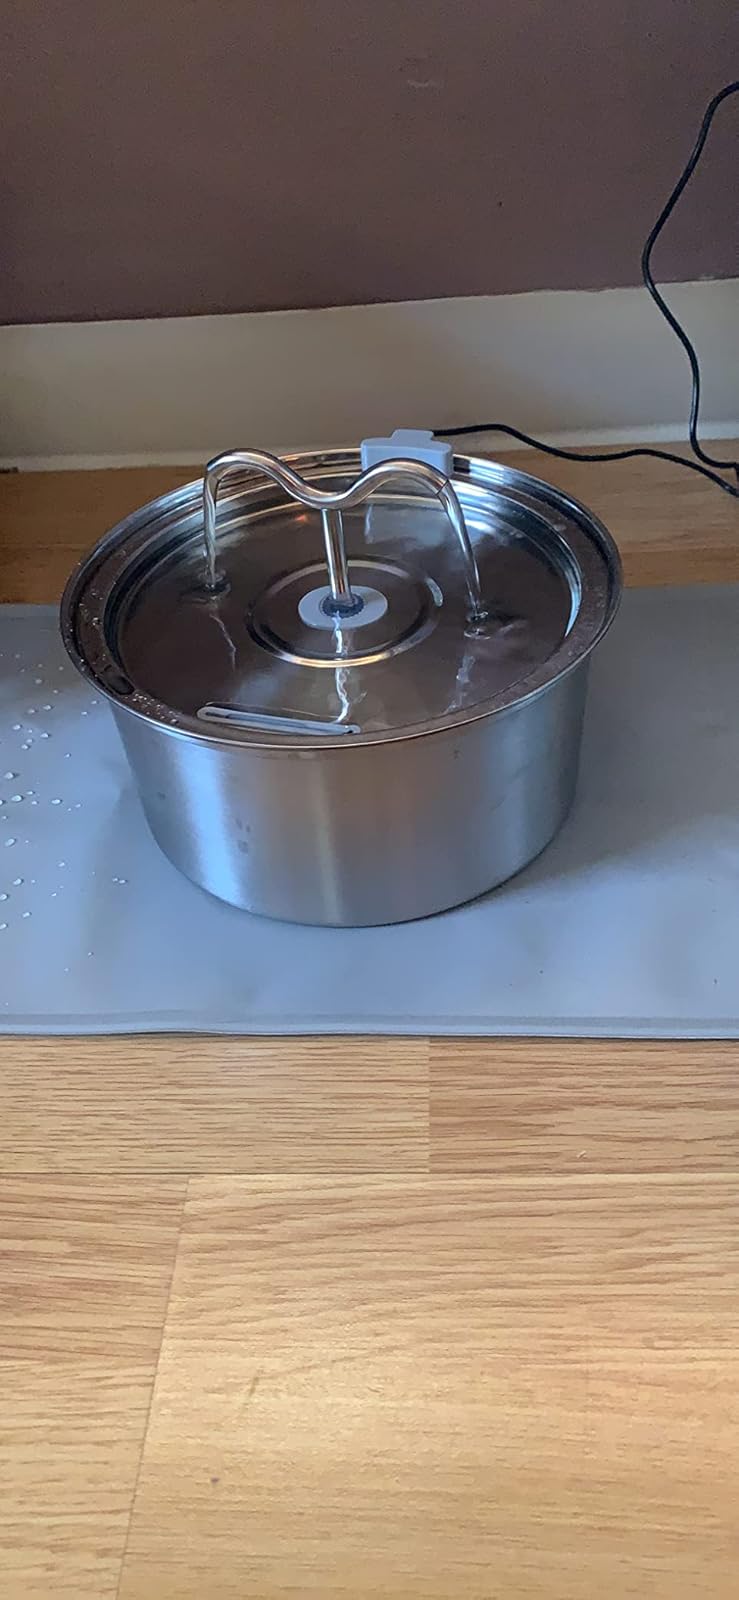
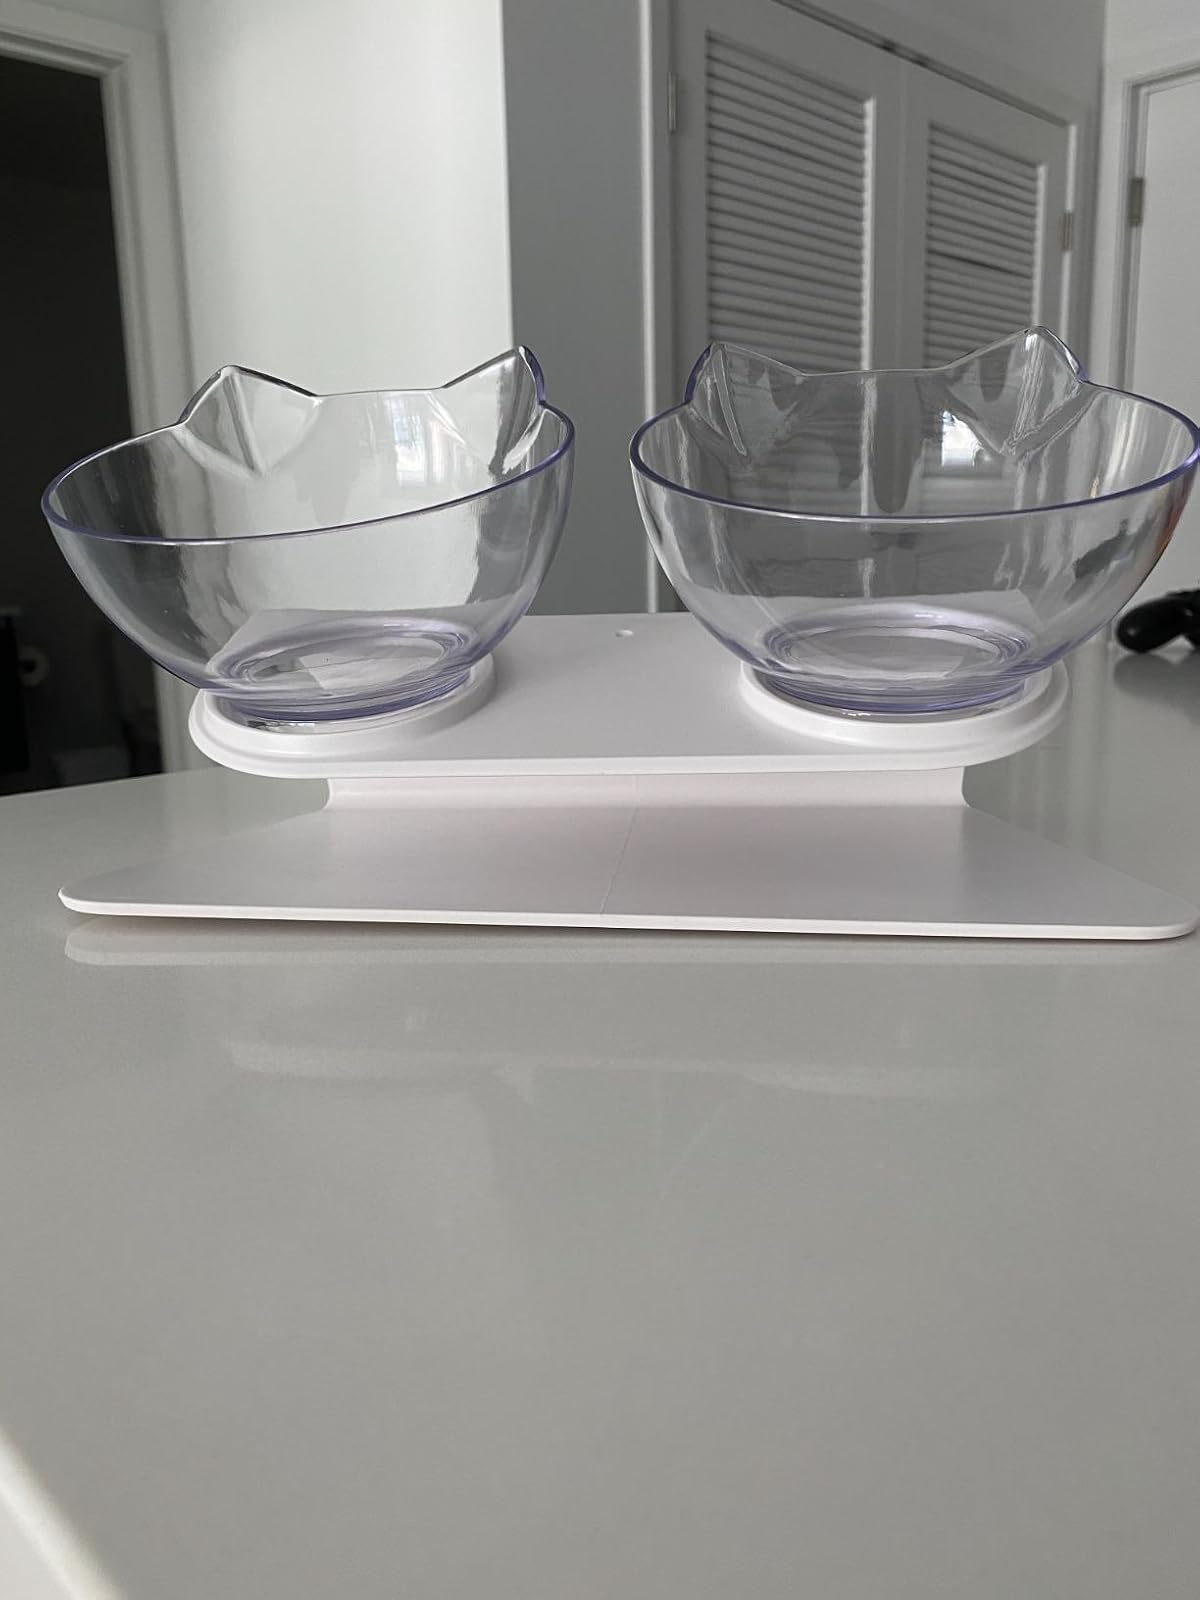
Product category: items_bowl
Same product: no